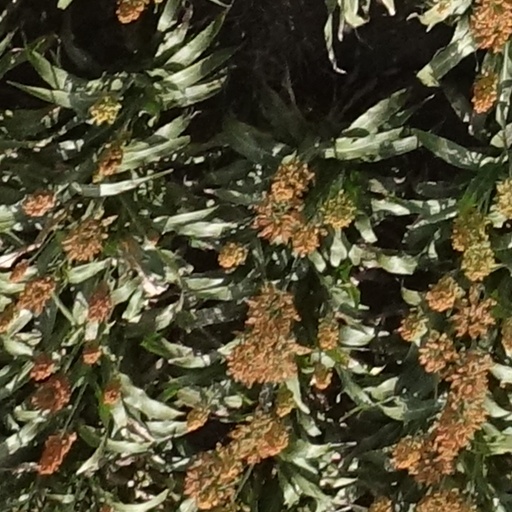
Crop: sorghum